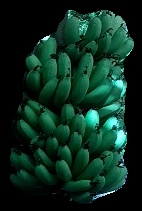
Variety: pachbale
Grade: grade1